Yuri Shatunov

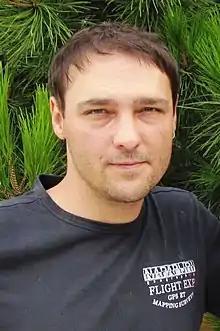
Shatunov in 2011

Yuriy Vasilevich Shatunov (6 September 1973 – 23 June 2022) was a Russian singer, best known as the lead vocalist of the Russian band Laskoviy Mai (Ласковый май), which were active during the 1980's. After Laskoviy Mai disbanded in 1992, Shatunov found recognition as a solo singer.